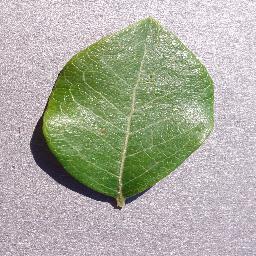
Label: Blueberry___healthy